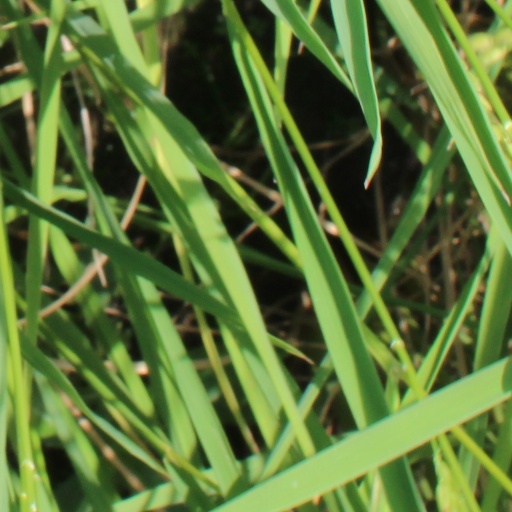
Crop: rice